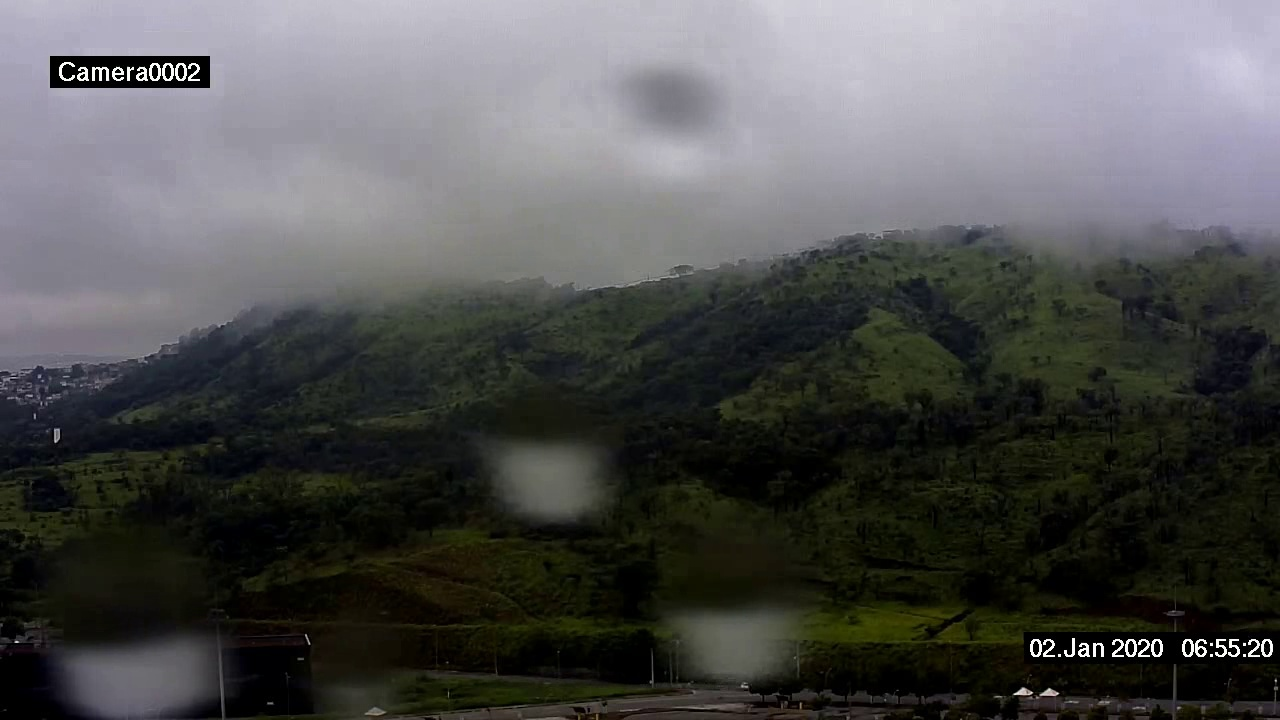
Fire: no
Smoke: no